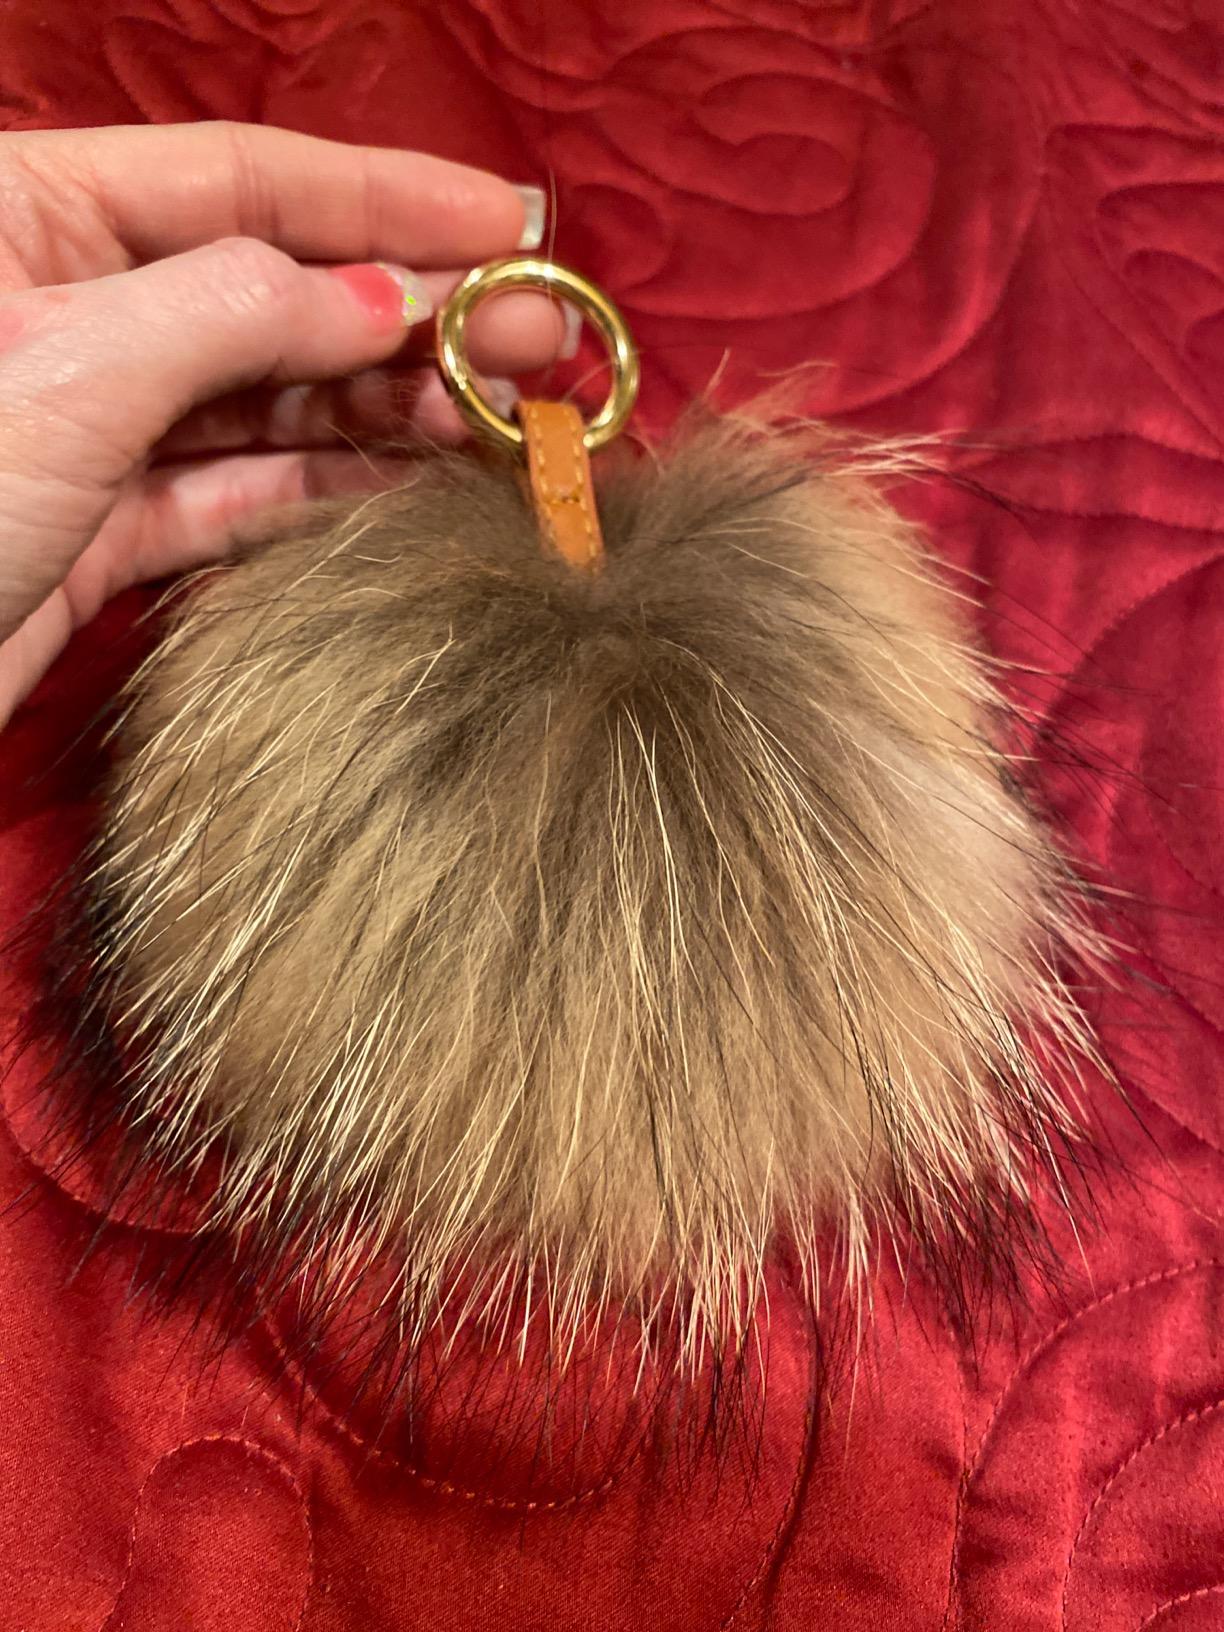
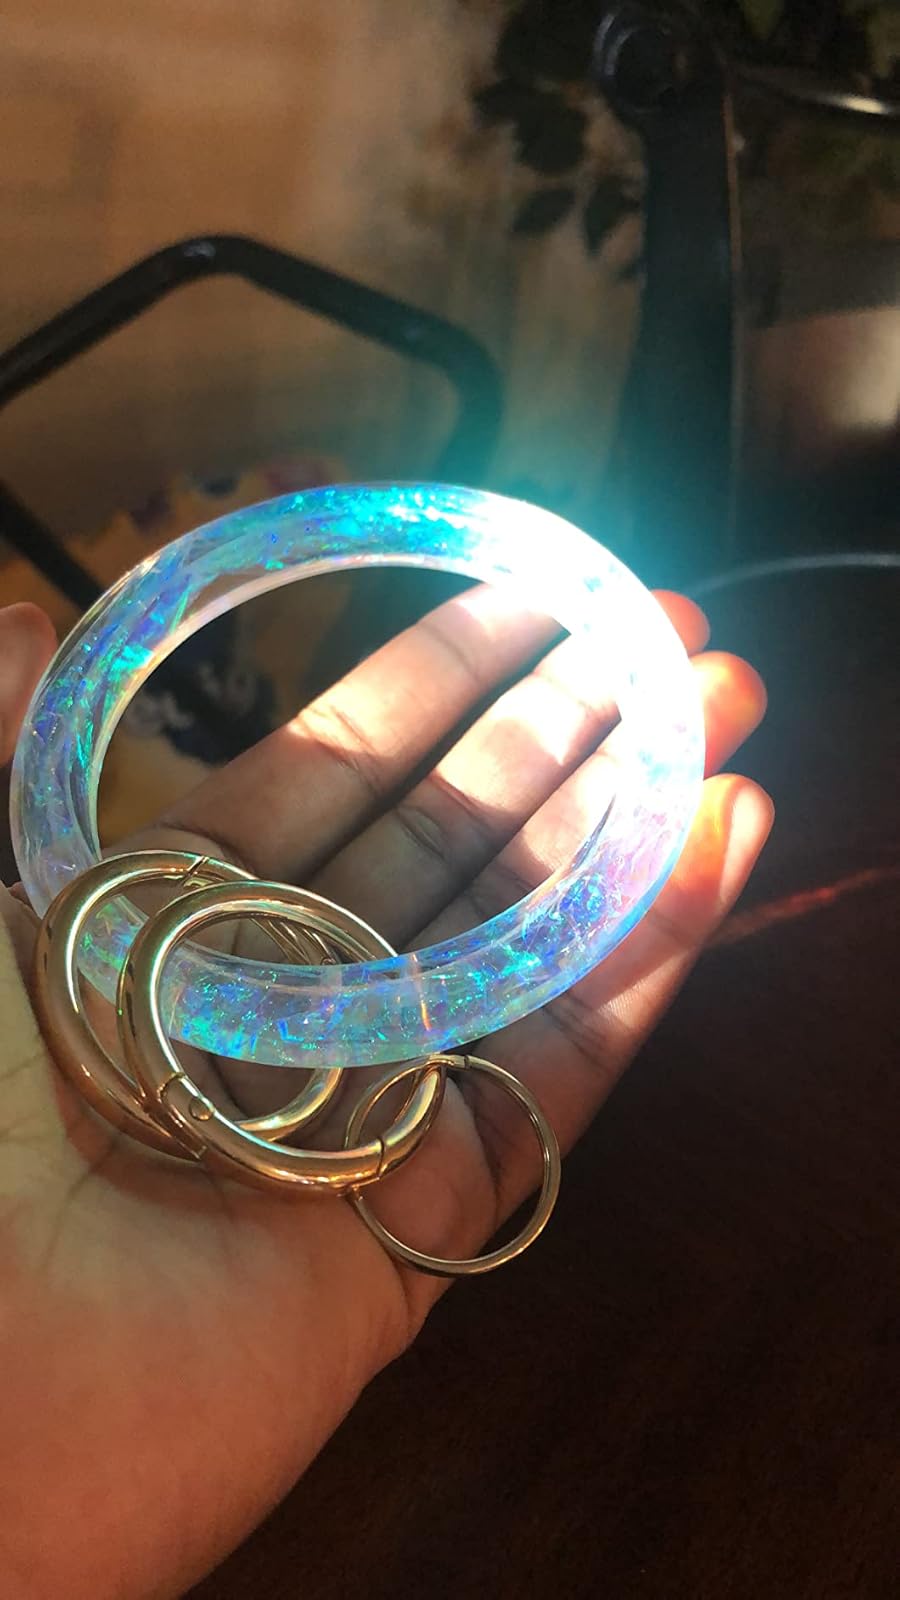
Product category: accessories_keychain
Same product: no